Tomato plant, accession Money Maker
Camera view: tilt-top (135 deg); turntable rotation: 150 degrees
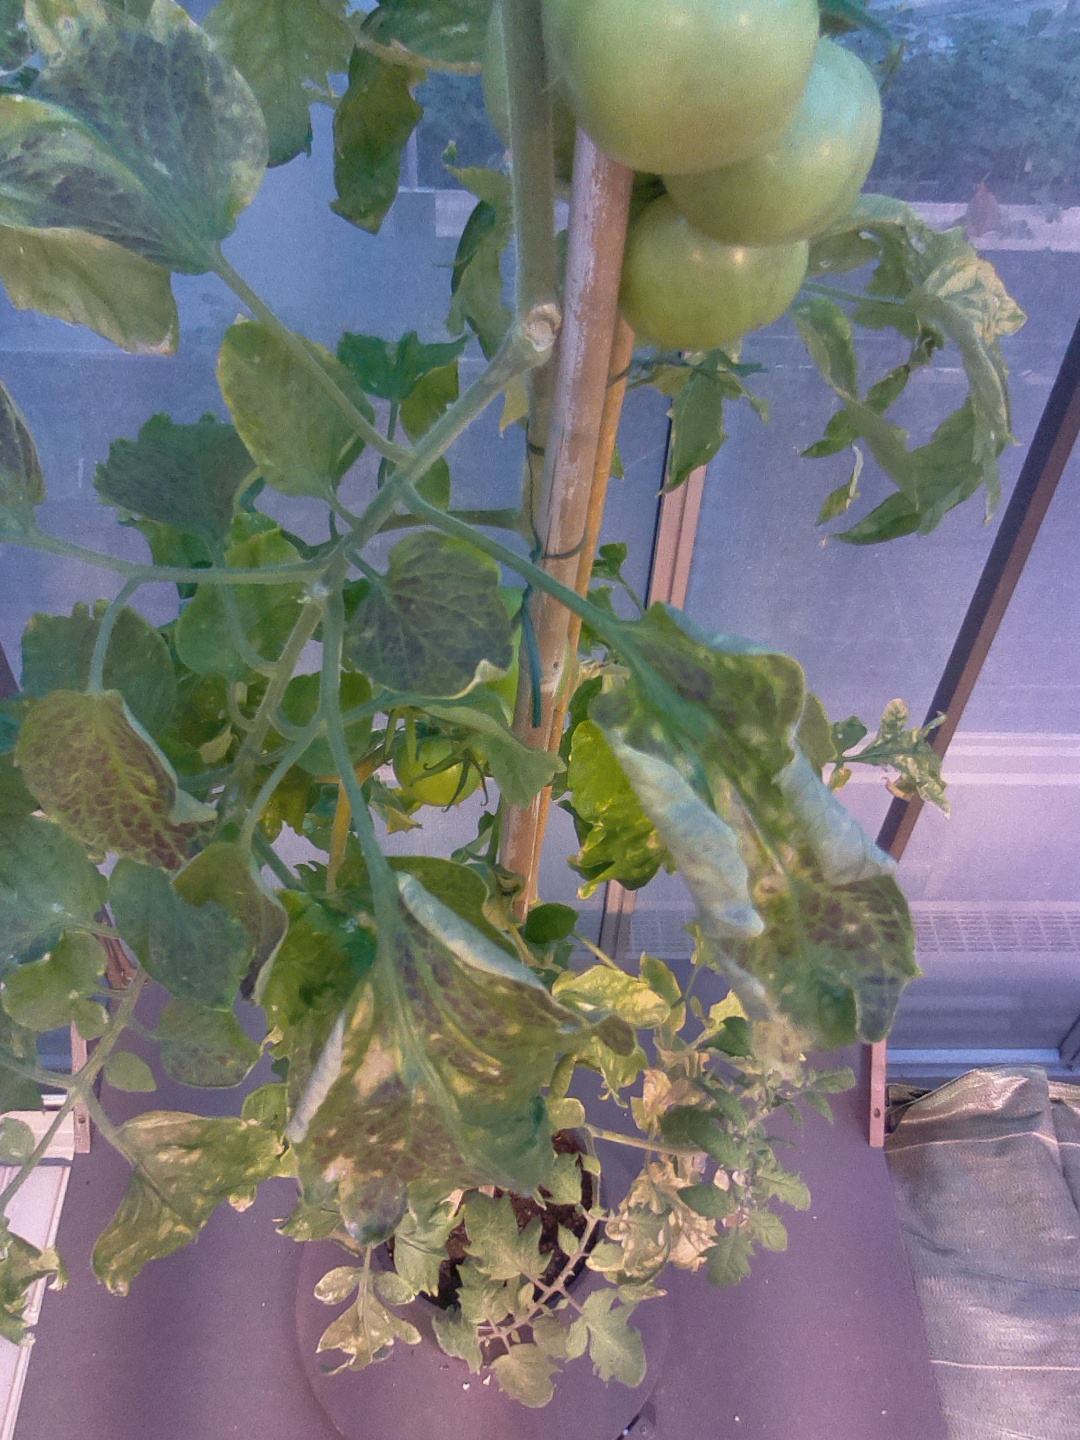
BBCH growth stage 78: 80% -90% of final fruit size